Cicada

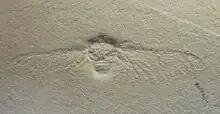
The giant cicada "Prolystra lithographica" from Germany Jurassic, about 145–150 million years ago

The Palaeontinidae or "giant cicadas" (though only distantly related to true cicadas) come from the Jurassic and Lower Cretaceous of Eurasia and South America. The first of these was a fore wing discovered in the Taynton Limestone Formation of Oxfordshire, England; it was initially described as a butterfly in 1873, before being recognised as a cicada-like form and renamed "Palaeontina oolitica".